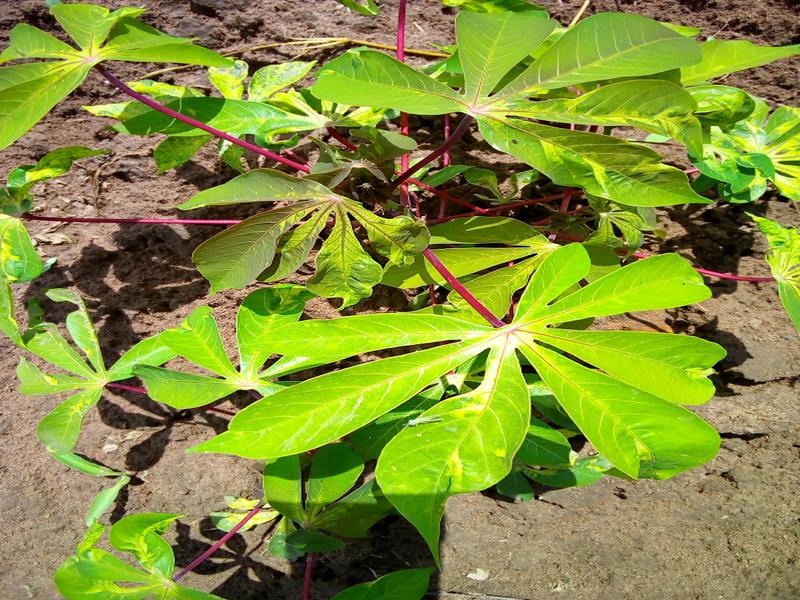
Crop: cassava
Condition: mosaic_disease